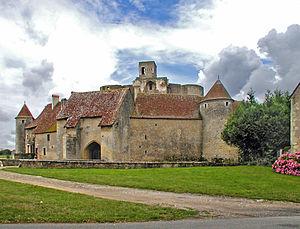
Le château de Sagonne, l'entrée médiévale du château avec son porche en arc brisé
Sagonne est une commune française située sur la route Jacques Cœur dans le département du Cher, en région Centre-Val de Loire.
L'Aubois est une rivière située dans le département du Cher, région du Centre, en France et un affluent gauche de la Loire.
Château médiéval et fief de Jules Hardouin-Mansart aux XVIIᵉ et XVIIIᵉ siècles, le château de Sagonne est situé sur la commune de Sagonne, dans la vallée de Germigny, à 45 km au sud-est de Bourges.
Le Val de Germigny est une région naturelle de France située à l'est du département du Cher, en région Centre-Val de Loire.